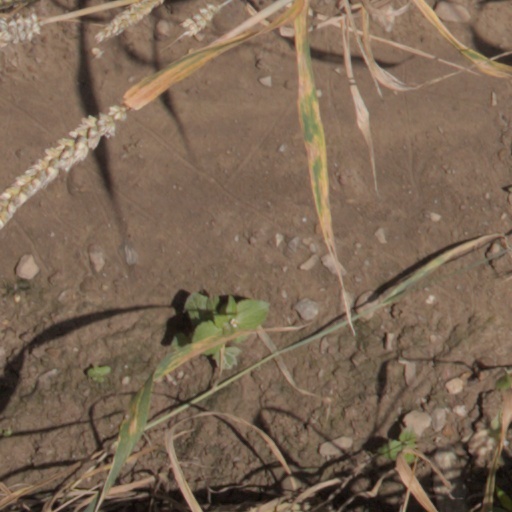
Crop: wheat